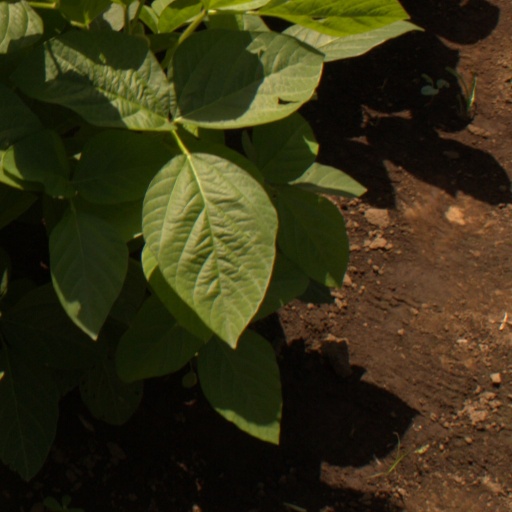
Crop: soybean